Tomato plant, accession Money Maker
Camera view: vertical (180 deg); turntable rotation: 210 degrees
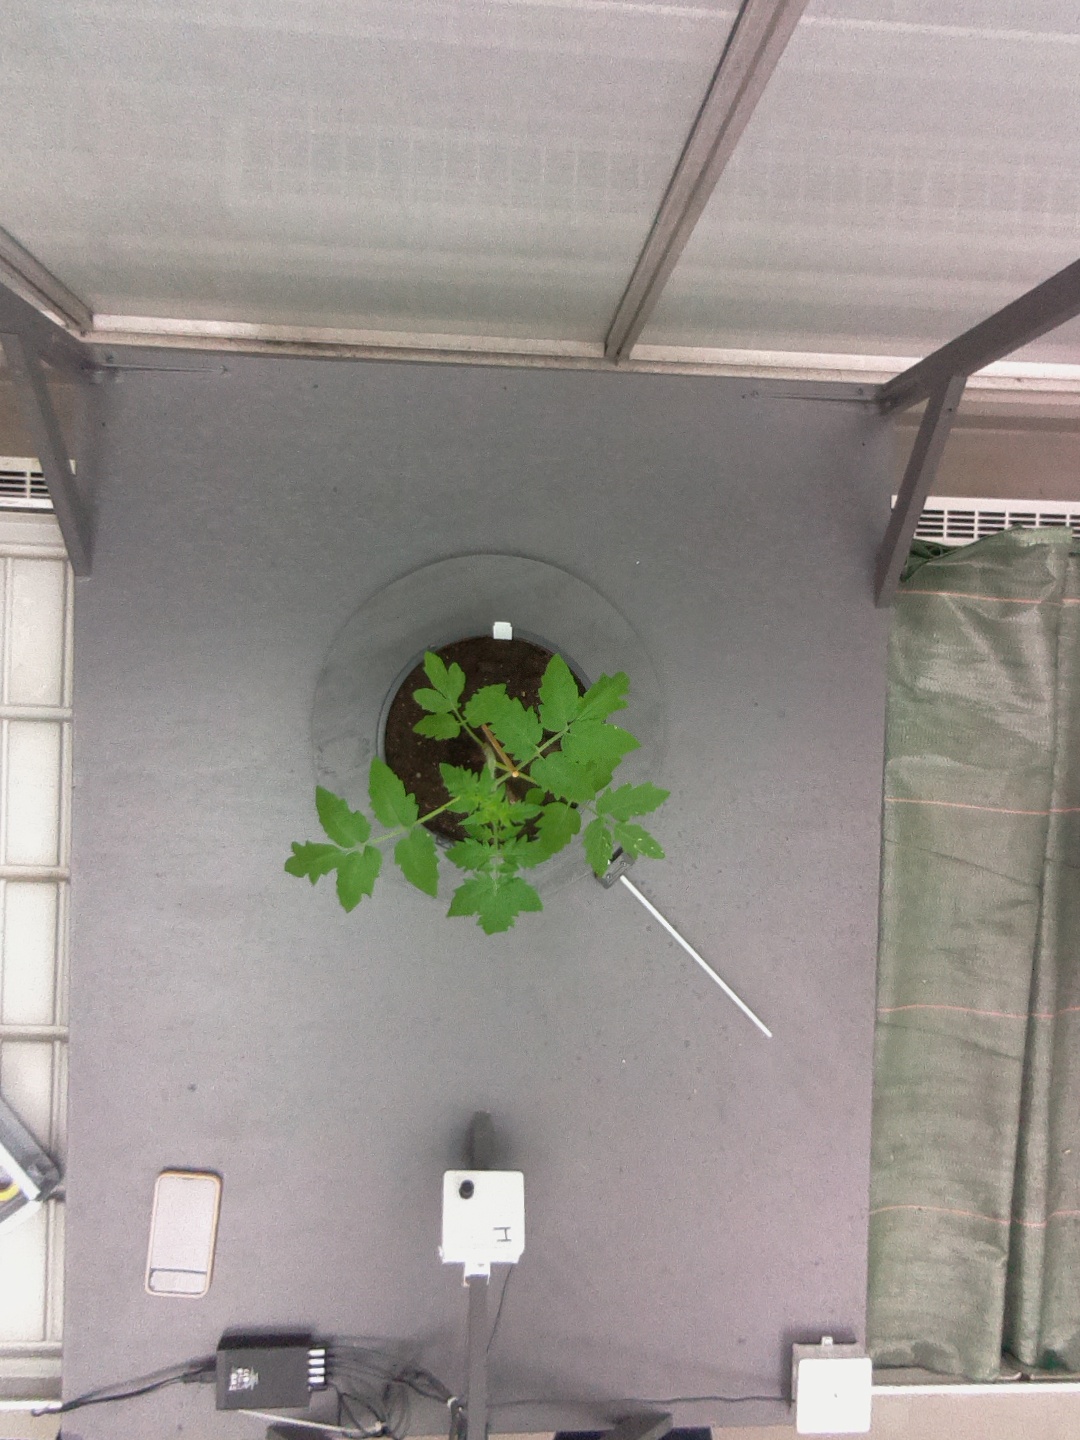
BBCH growth stage 13: 6 of true leaves visible